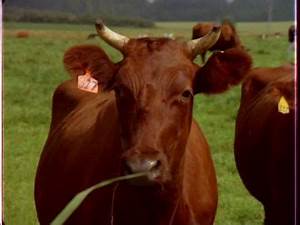
Label: cow